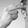
ASL letter: H